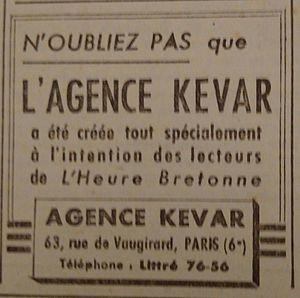
Bruderezh er gazetenn l'Heure Bretonne (Niverenn 176, d'ar 5 a viz Kerzu 1943) evit rann ekonomikel ar strollad Kevar